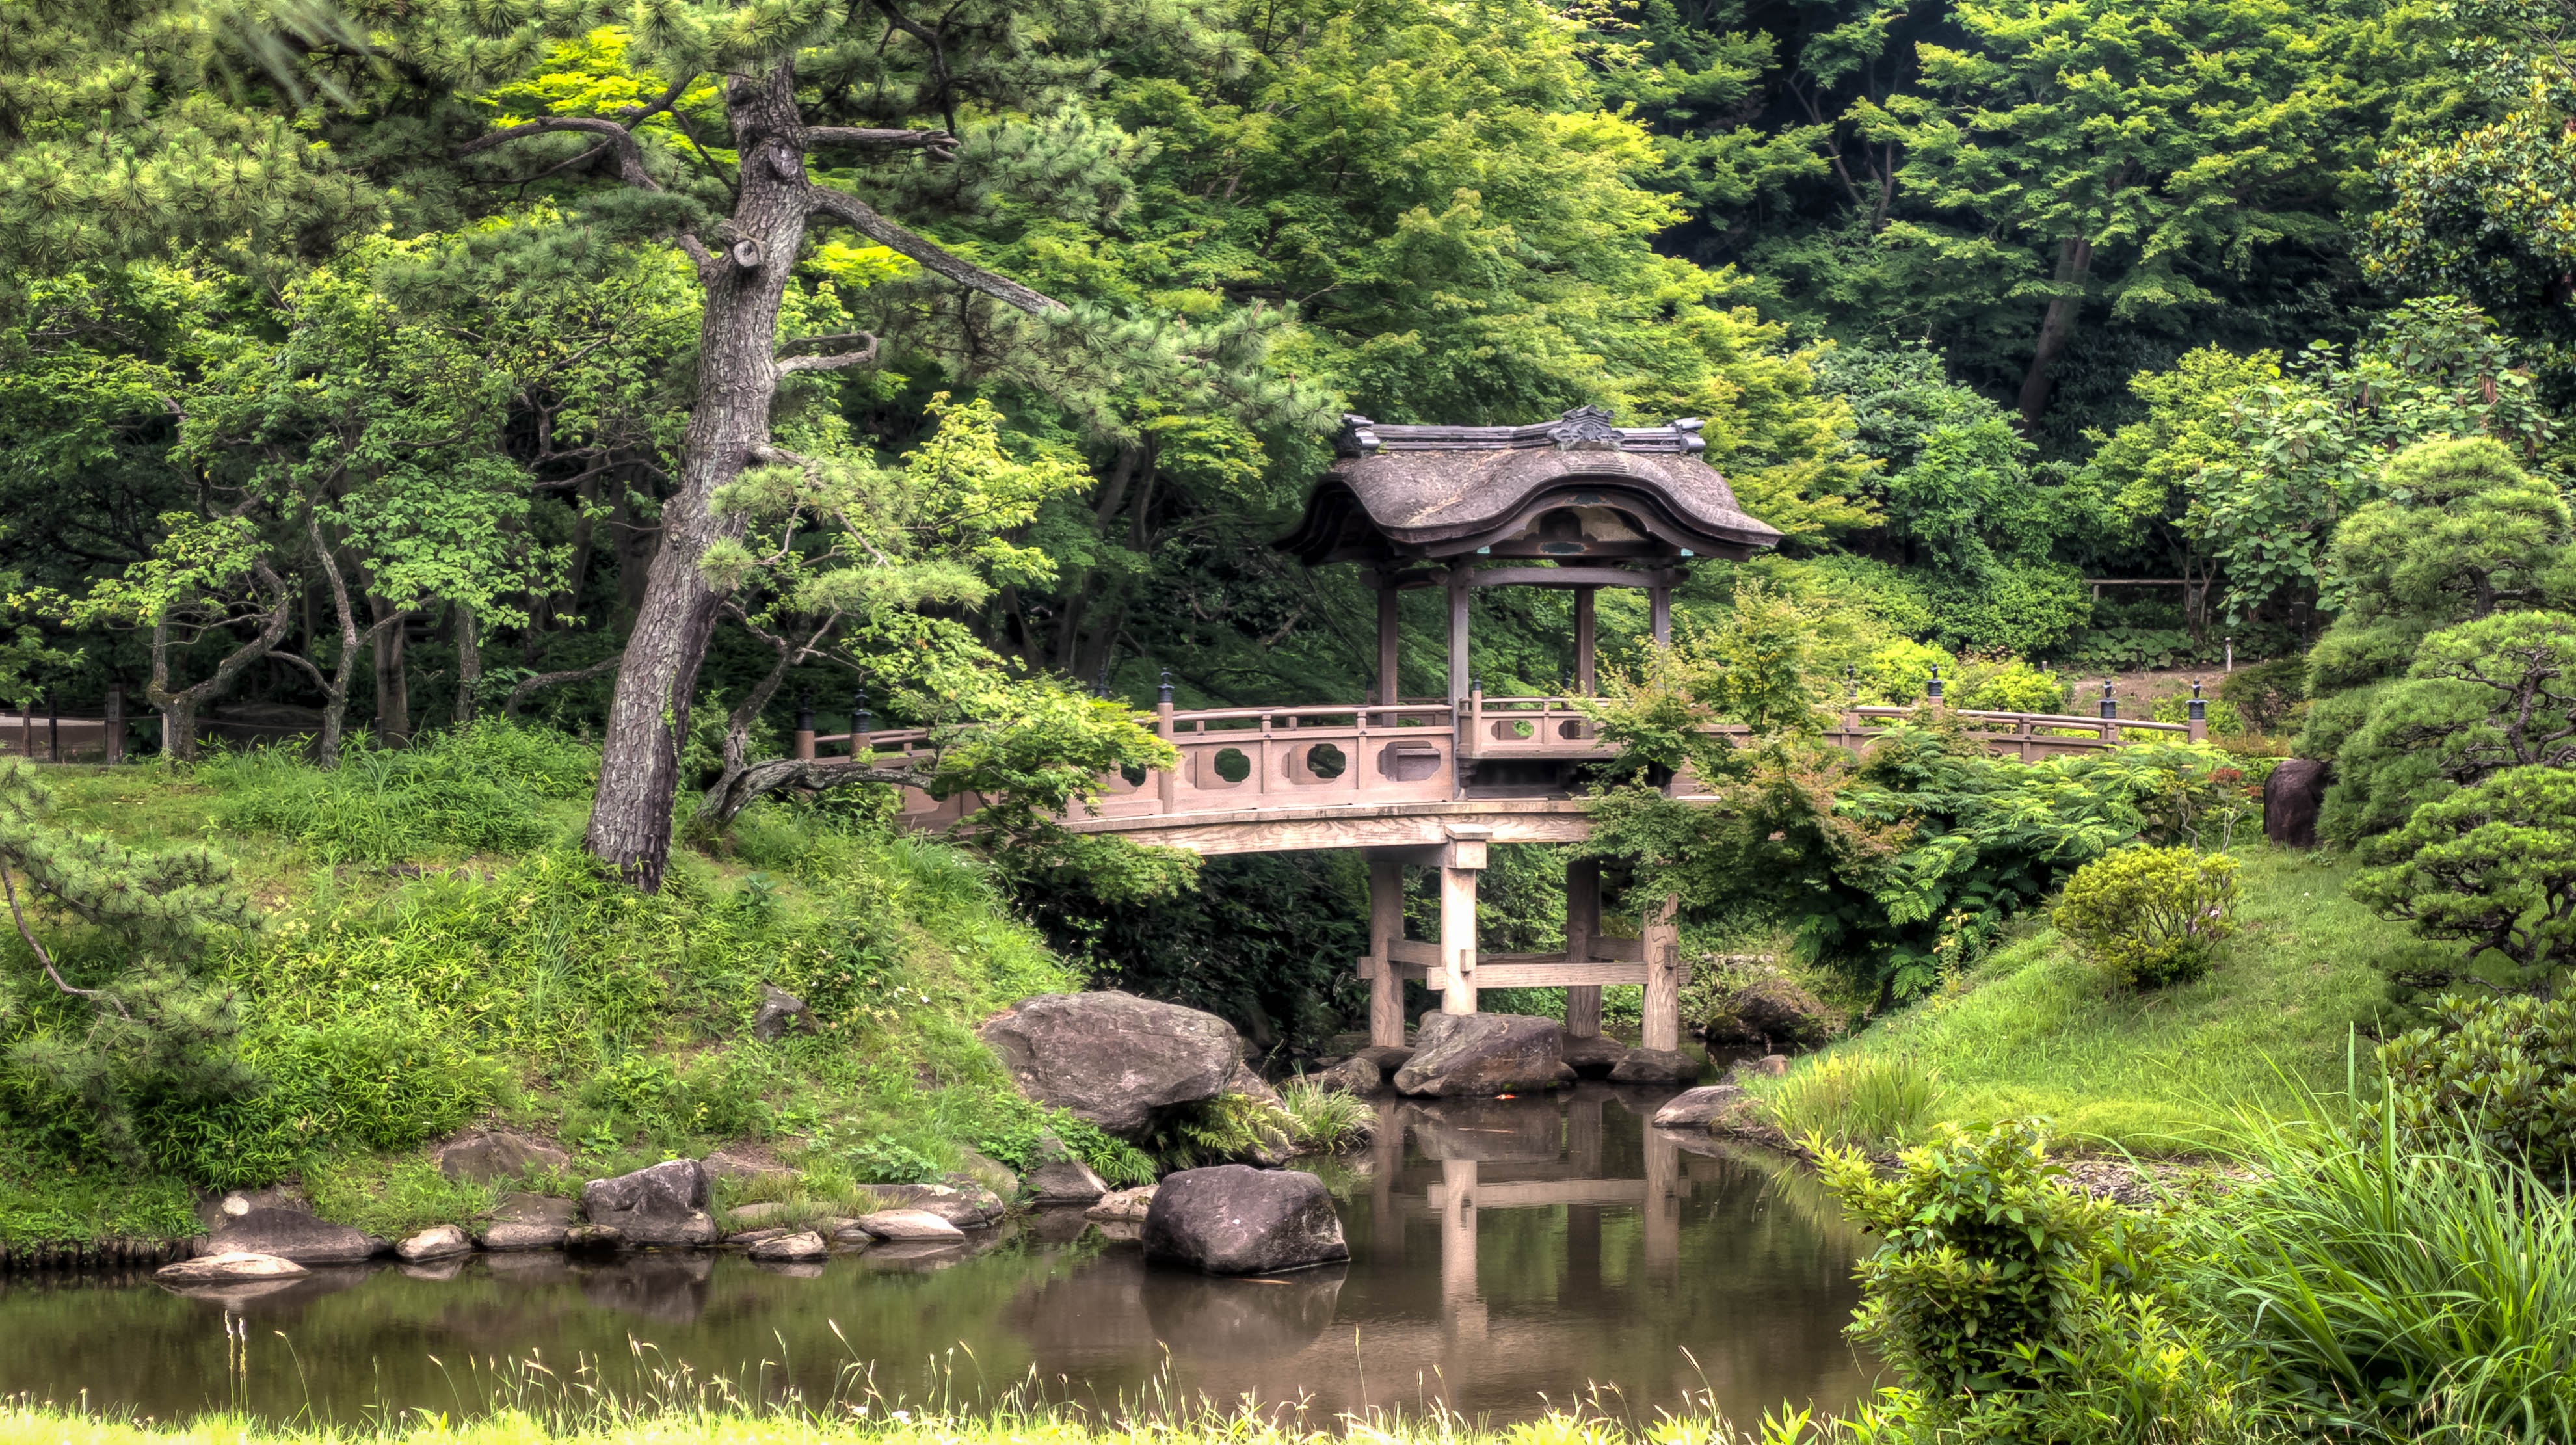
landscape, tree, water, forest, grass, wilderness, bridge, river, pond, jungle, scenic, garden, woods, vegetation, rainforest, wooden, woodland, habitat, ecosystem, rural area, nature reserve, natural environment